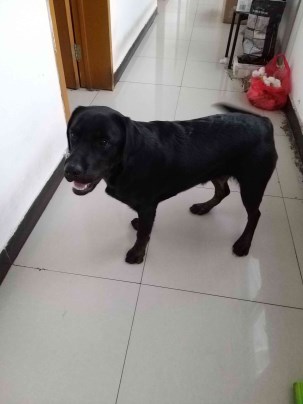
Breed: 3580-n000122-Labrador_retriever